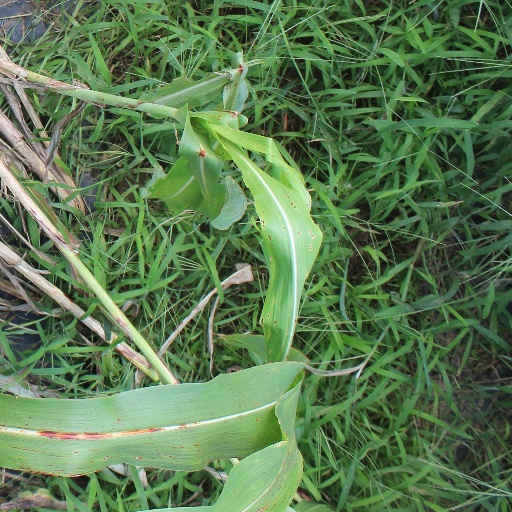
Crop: sorghum